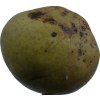
Label: pear